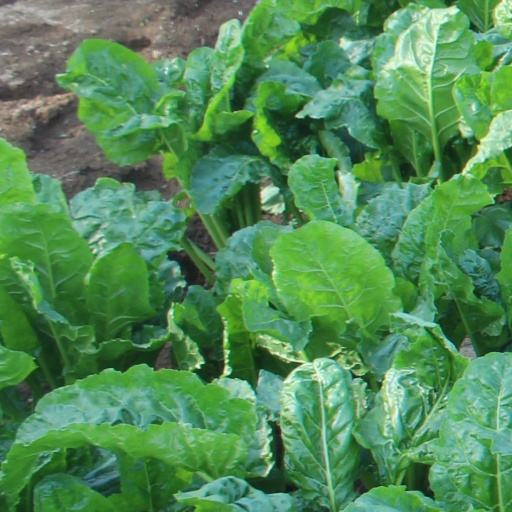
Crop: sugar beet